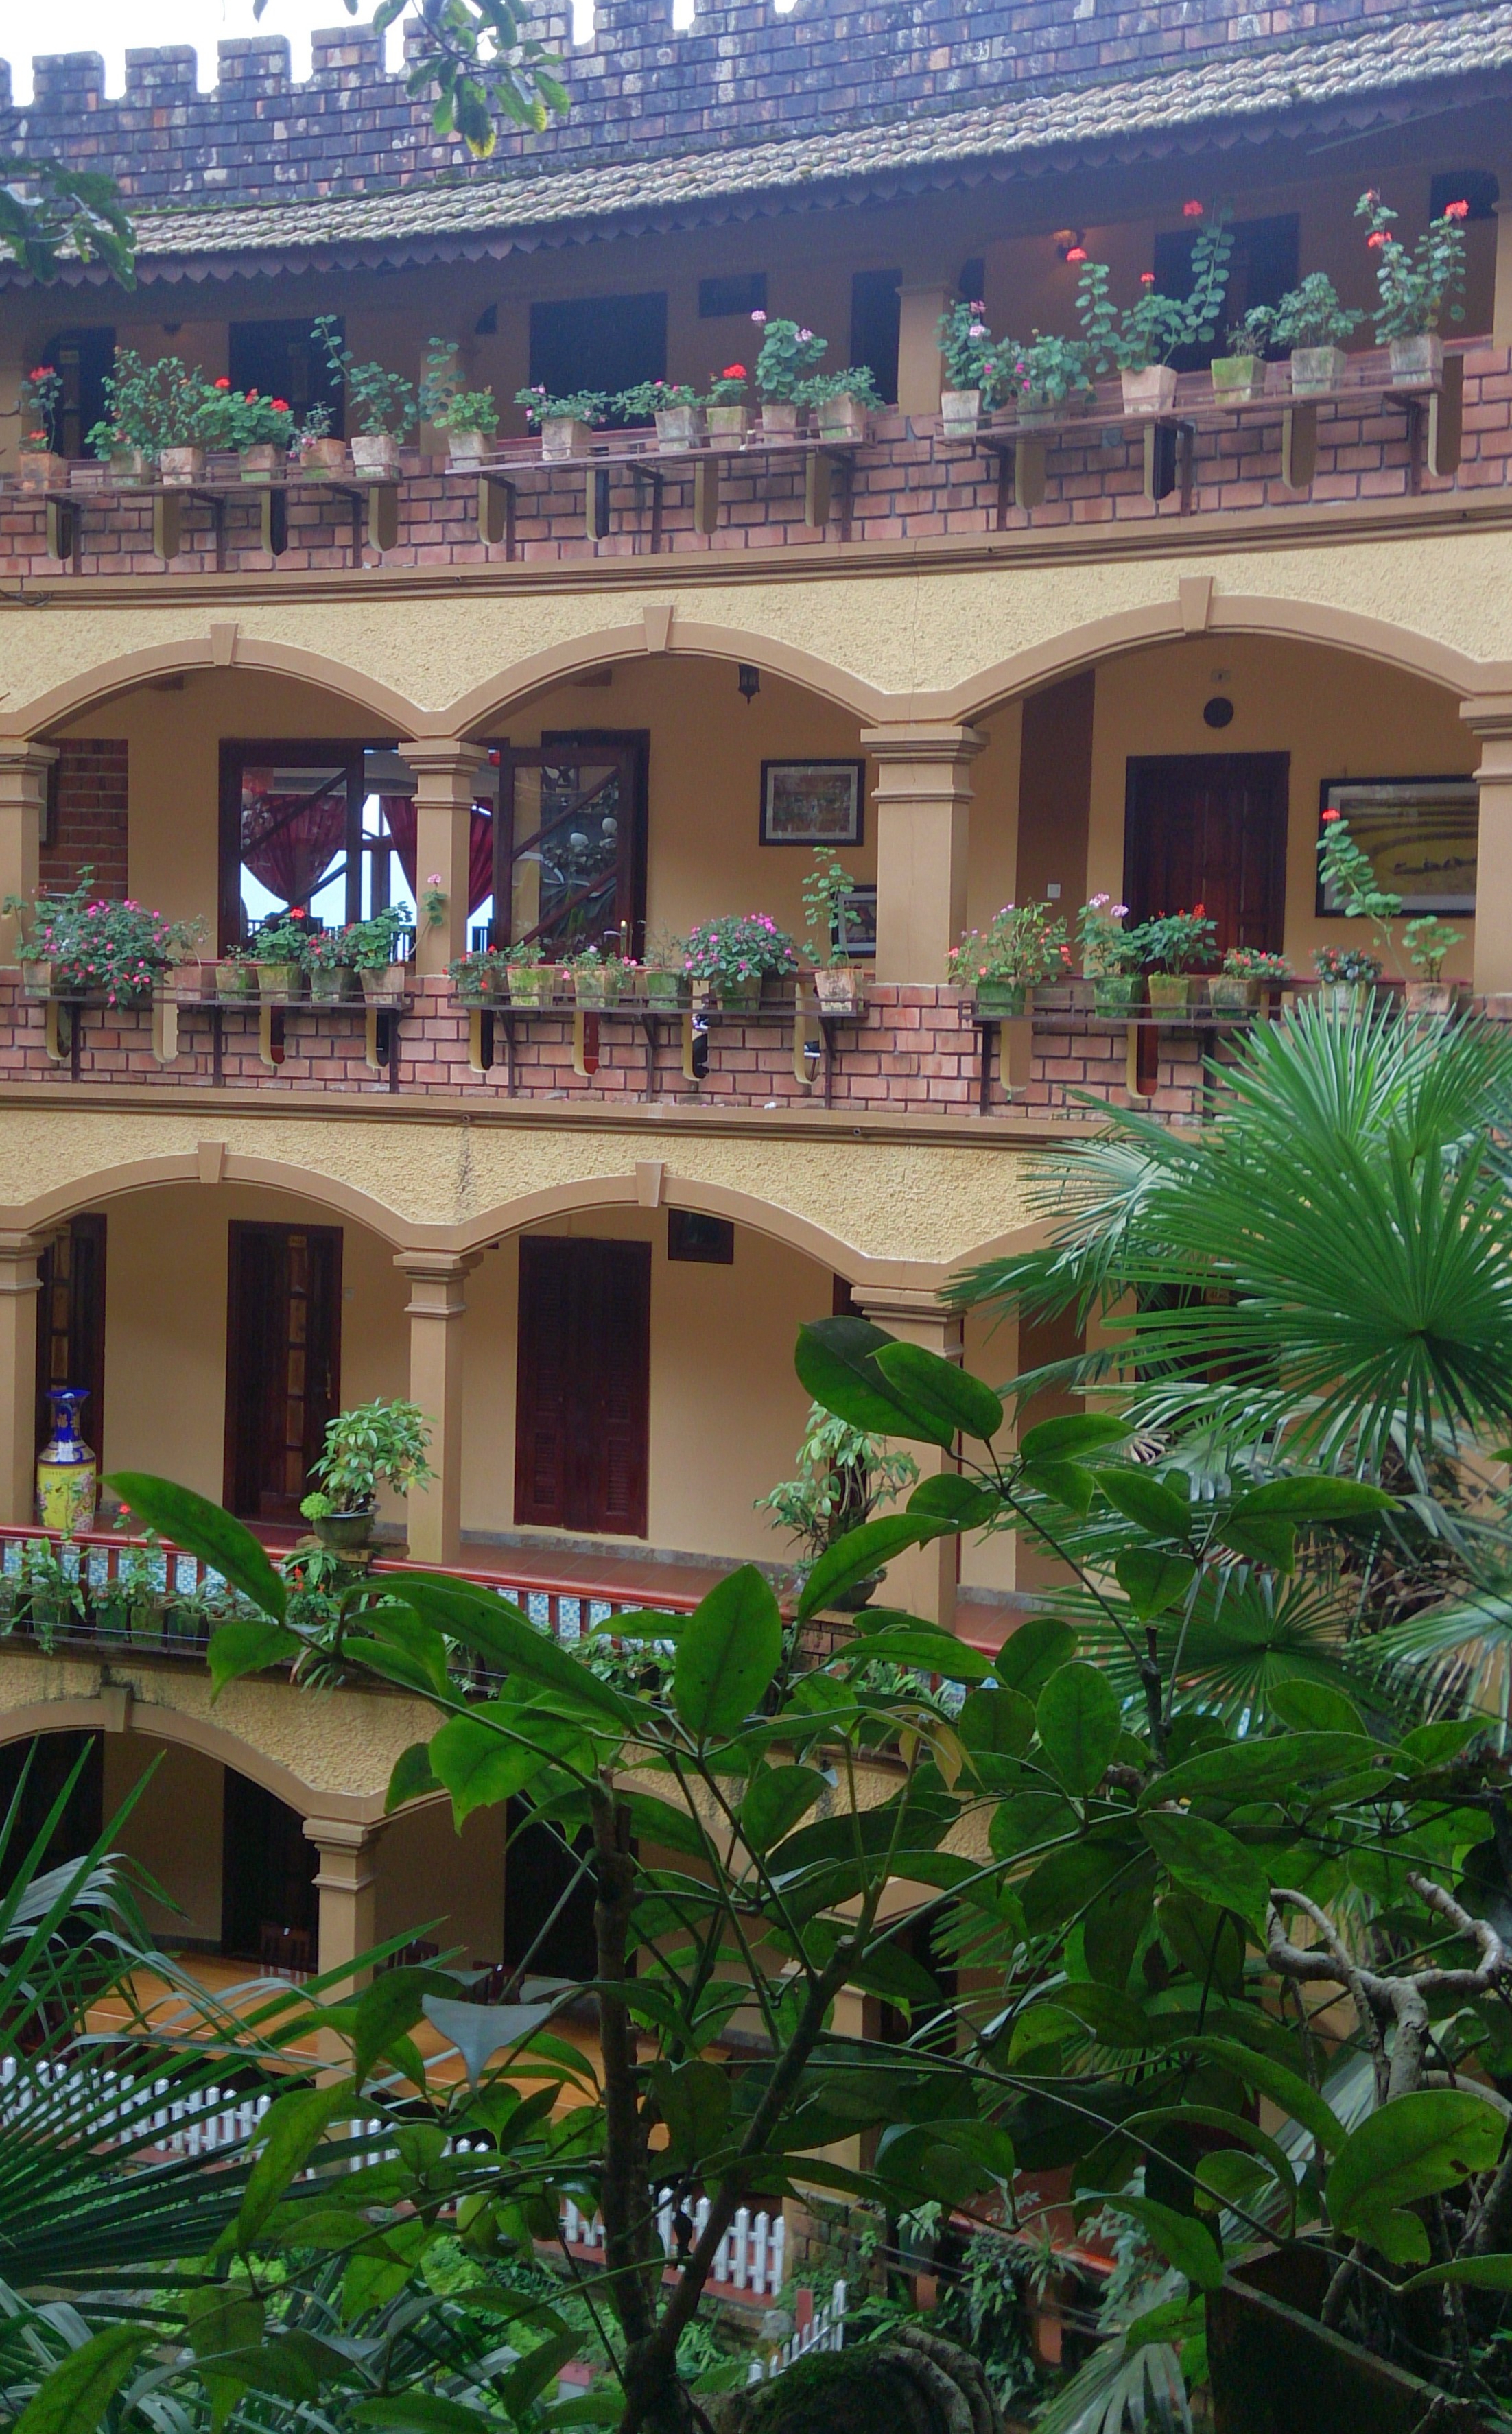
nature, building, property, architecture, house, real estate, botany, courtyard, hacienda, tree, facade, balcony, palm tree, hotel, residential area, arecales, eco hotel, plant, home, estate